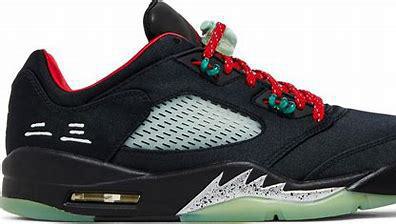
Brand: Jordan
Model: 5 Retro